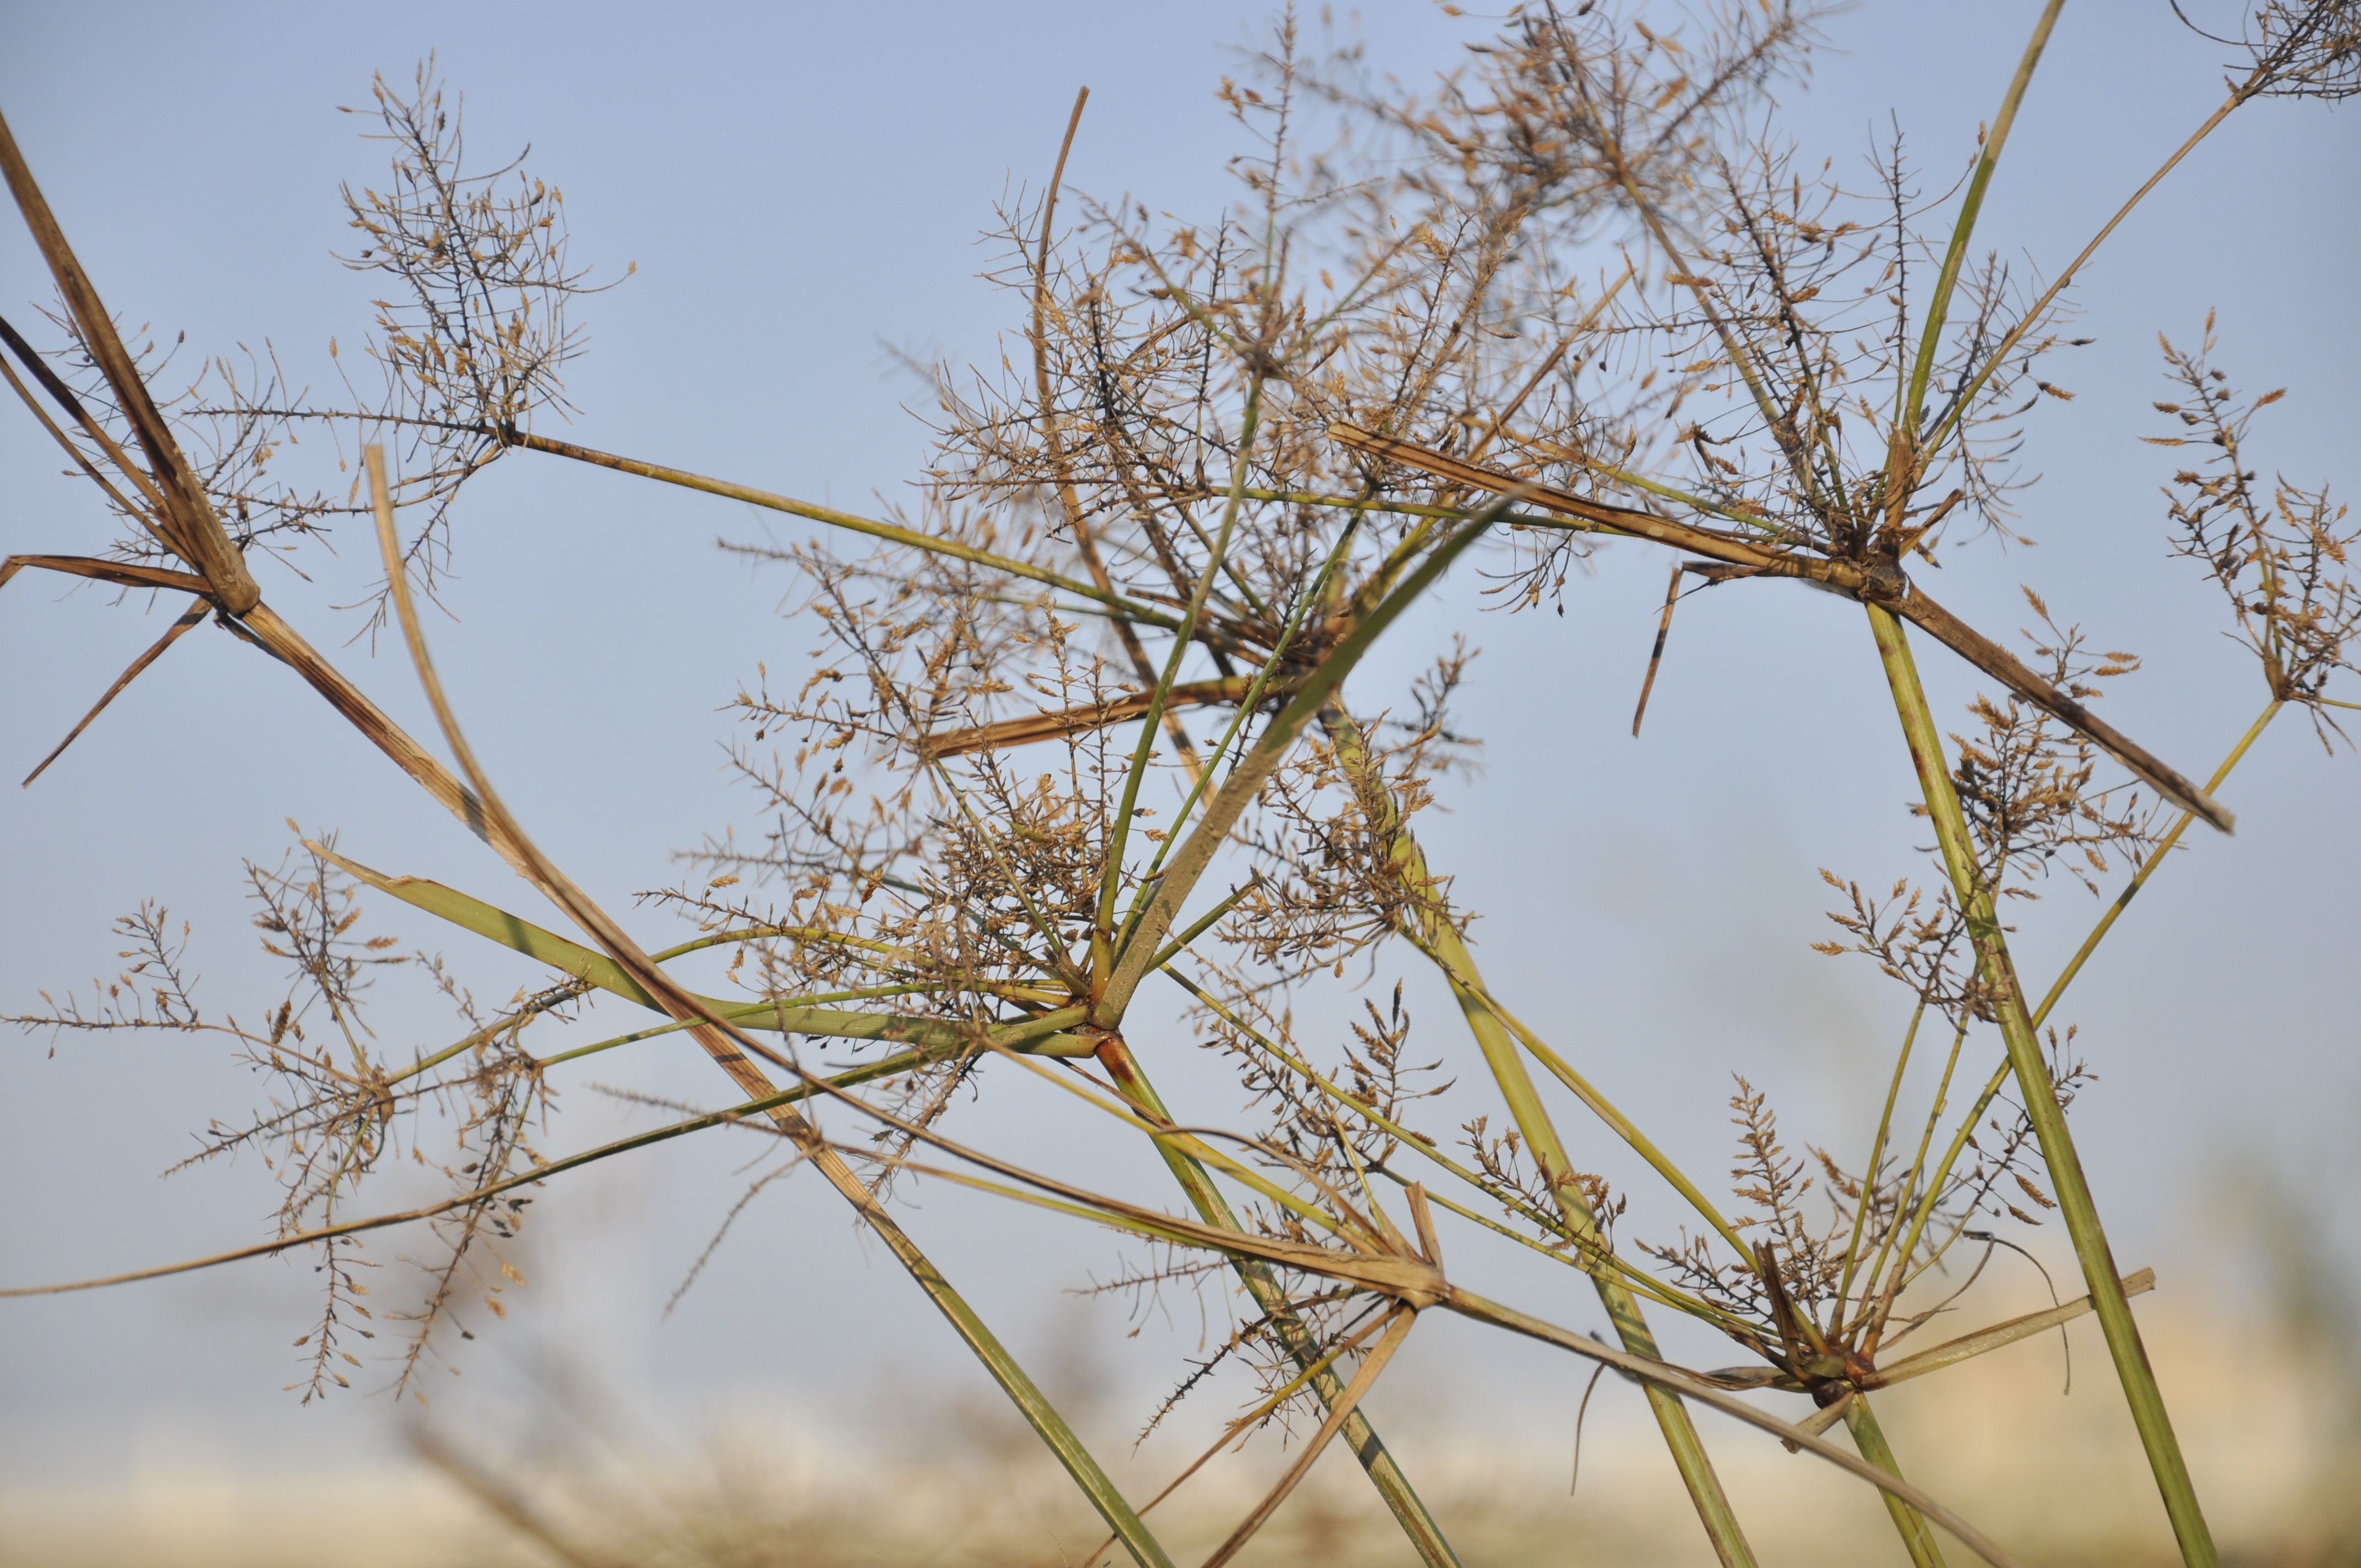
tree, nature, grass, branch, blossom, plant, sky, meadow, prairie, sunlight, flower, botany, flora, savanna, material, twig, shenzhen, grass family, plant stem, woody plant, phragmites